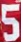
Number: 5